Wildcat Hills

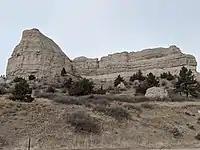
A butte in Wildcat Hills

The plant and animal life in the Wildcat Hills is atypical for Nebraska; the ecology more resembles that of the Laramie Mountains, 60 miles to the west. The dominant tree in the region is the ponderosa pine. Bighorn sheep, pronghorn, elk, mule deer, and wild turkeys live in and around the hills.